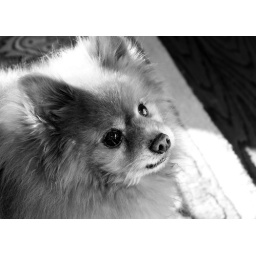
Brandy in black and white